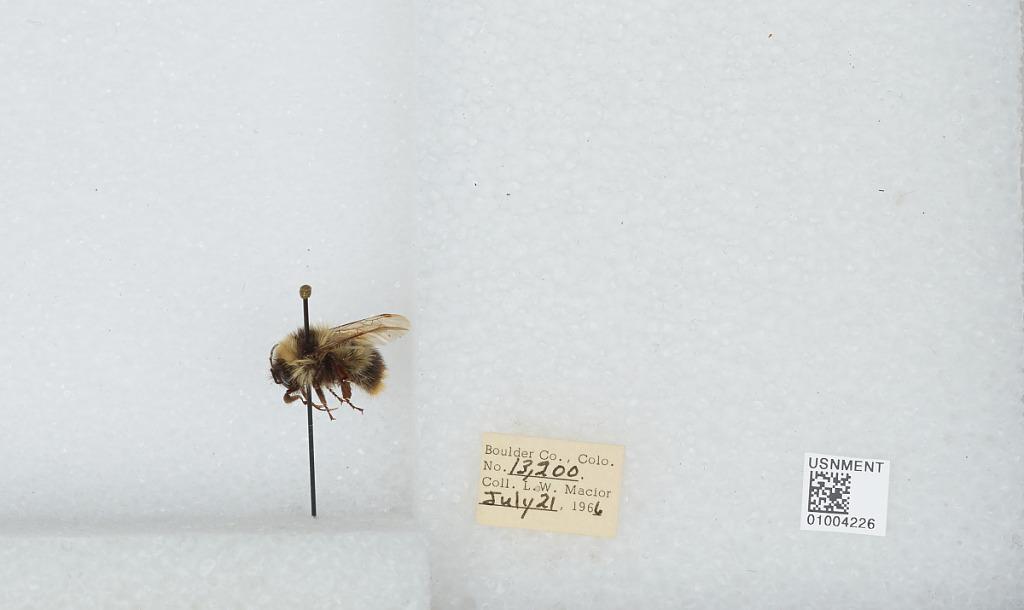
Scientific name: Bombus (Alpinobombus) balteatus Dahlbom
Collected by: L. Macior
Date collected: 1966-7-21
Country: United States
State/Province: Colorado
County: Boulder
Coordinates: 40.0275, -105.252